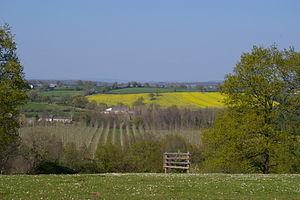
Saint-Pierre-sur-Erve est une commune française, située dans le département de la Mayenne en région Pays de la Loire, peuplée de 142 habitants.